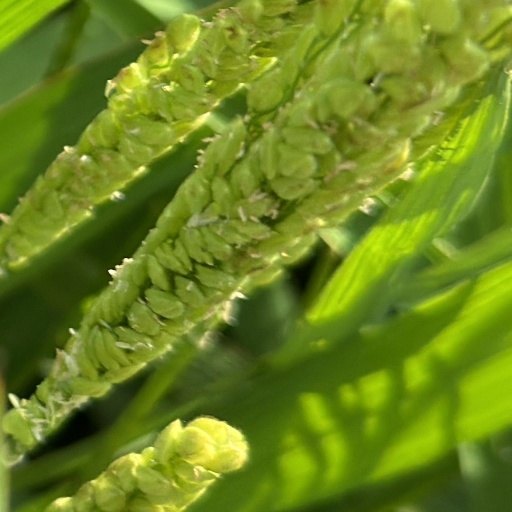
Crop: rice